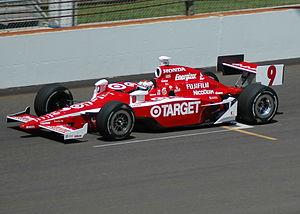
Scott Dixon est un pilote automobile néo-zélandais né le 22 juillet 1980 à Brisbane. Il évolue depuis 2003 dans le championnat IndyCar Series, dont il a été couronné à cinq reprises, lors de ses débuts en 2003, puis en 2008, 2013, 2015 et 2018. Il a également remporté les 500 miles d'Indianapolis en 2008.